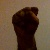
The image shows a hand gesture representing the letter 'S' in Indian Sign Language.